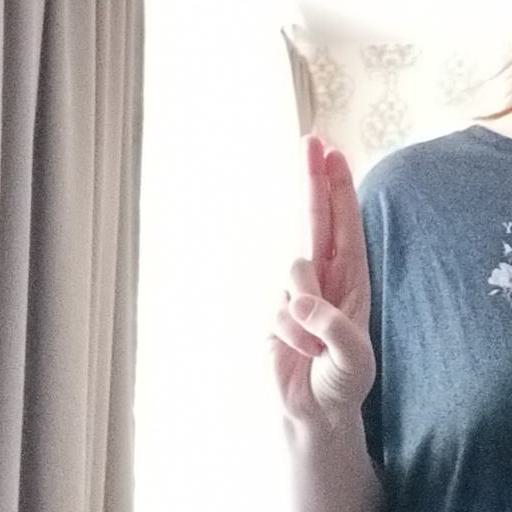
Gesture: two_up